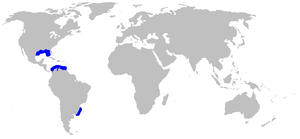
Mustelus norrisi est une espèce de requins.